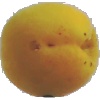
Label: Peach 2